The Simpsons Meet the Bocellis in "Feliz Navidad"

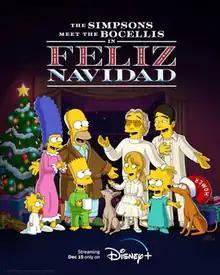
Promotional poster

The Simpsons Meet the Bocellis in "Feliz Navidad" is an American animated short film based on the television series "The Simpsons" produced by Gracie Films and 20th Television Animation, debuting on the streaming service Disney+ on December 15, 2022. Like the previous shorts, it was directed by David Silverman.